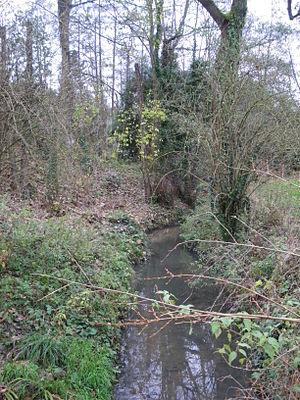
Le Vaularon, France
Le Vaularon est un ruisseau français, affluent de l'Yvette, qui coule dans le département de l'Essonne et la région Île-de-France.